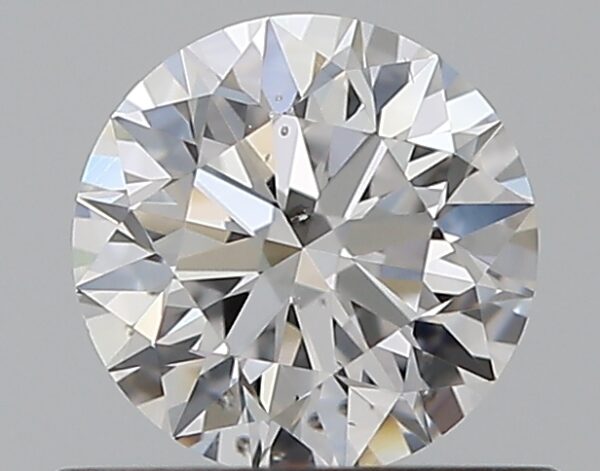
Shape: round
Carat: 0.5
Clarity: SI1
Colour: D
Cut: EX
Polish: EX
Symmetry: EX
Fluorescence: N
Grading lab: GIA
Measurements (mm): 5.06 x 5.08 x 3.17